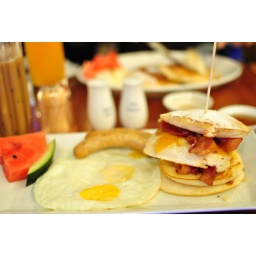
cat in the hat @ Black Cat's- Sonal and my fav breakfast place! :)